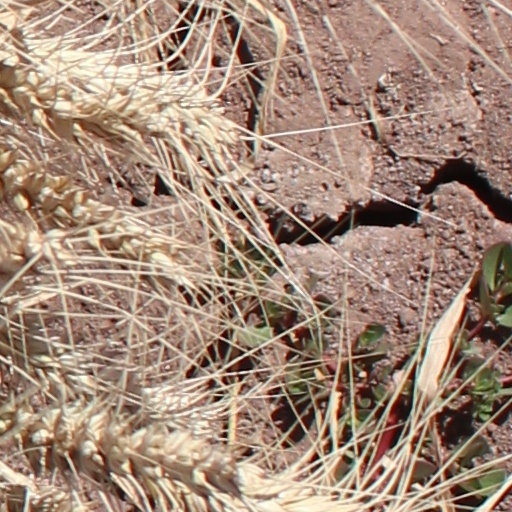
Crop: wheat